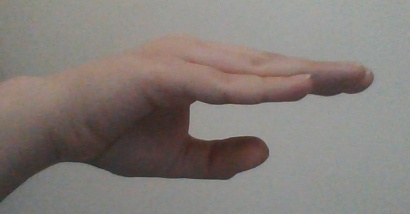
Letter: jeem